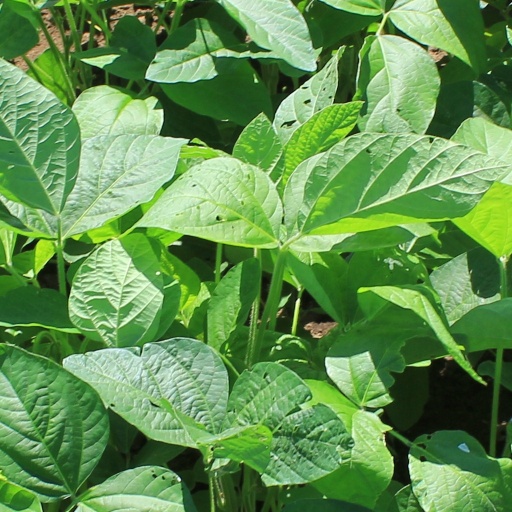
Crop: soybean